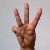
The image shows a hand gesture representing the letter 'W' in Indian Sign Language.